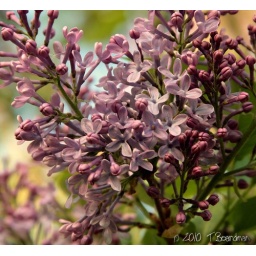
Just outside the kitchen window and they are in full bloom now. I wish they lasted a few more weeks.